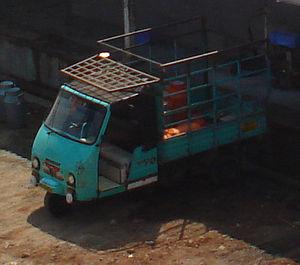
Force Motors Limited est un constructeur automobile indien, la société phare du groupe du Dr. Abhay Firodia.